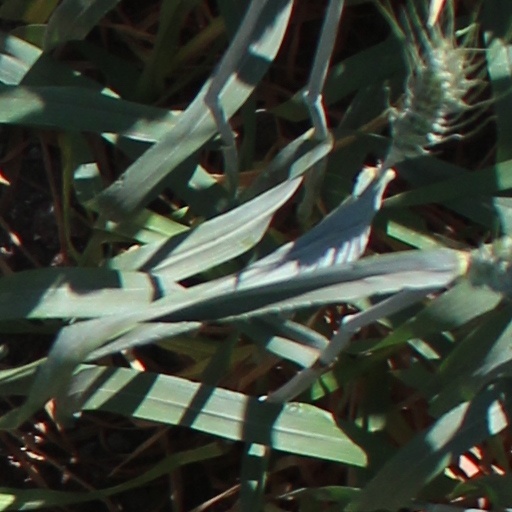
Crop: wheat